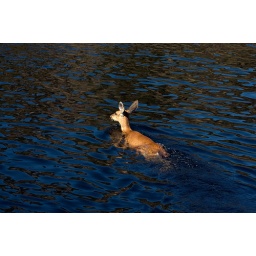
Deer swimming off one of the islands near the plant in Madeira.